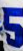
Number: 5